Paul Philippe

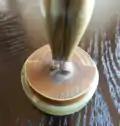
A signature example for Philippe

He specialized in bronze and chryselephantine sculptures that featured young women. A number of the pieces he created were of figures in the nude which was popular during the era he worked in. He worked for a time in Berlin, sometimes employing the Rosenthal und Maeder (R.U.M.) and Preiss-Kassler foundries to cast his work.